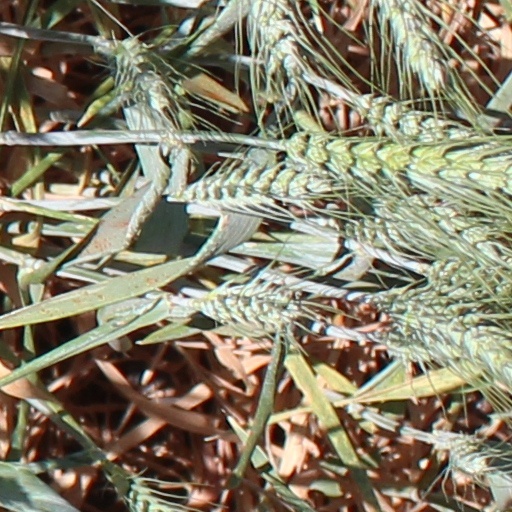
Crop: wheat